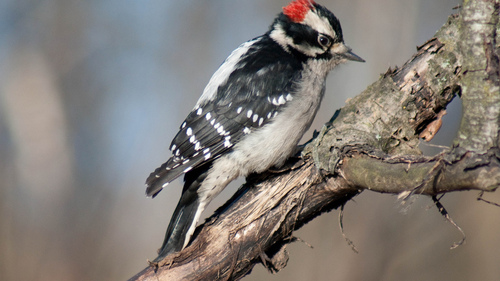
this small white bird has black wings with white wingbars and red on its crown.
a small bird with black and white wings and a grey breasta little bird with black wings and cheek patch, a white belly and throat and a bright red crown.
this small bird has a red, white and black crown with black and white spotted wings.
this black and white bird has a small red patch on its crown.
this bird is black with white and has a very short beak.
a midsized woodpecker with white spots on black wings and a red scalp.
this bird has black wings speckled with white, a white belly, and a red patch on the top of its head.
this bird is white and black with a black malar stripe.
this bird has pointed black bill, with a white breast.
Species: Downy Woodpecker